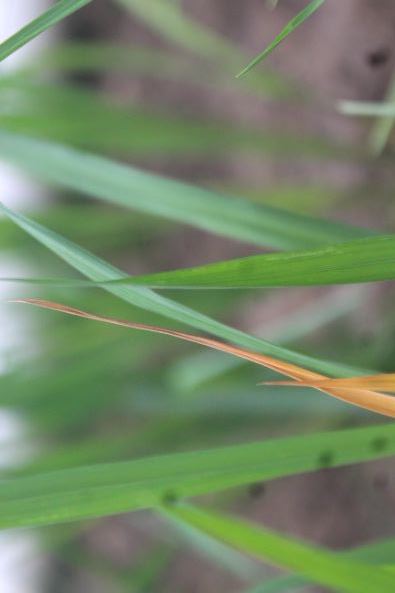
Disease: Tungro